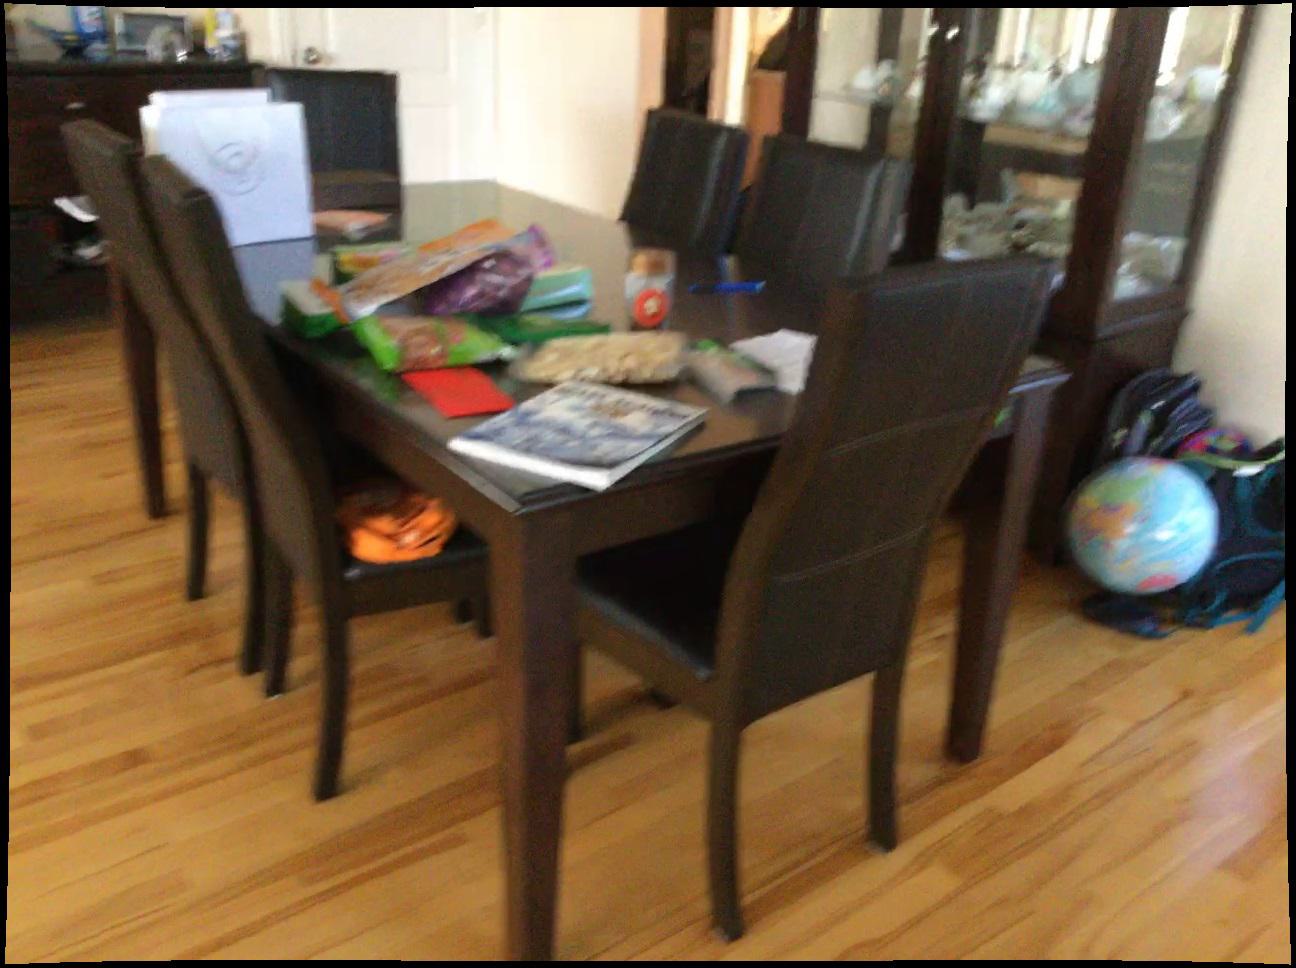
Question: Can the bag fit behind the cabinet from the second object's perspective? Final answer should be yes or no.
Answer: Yes